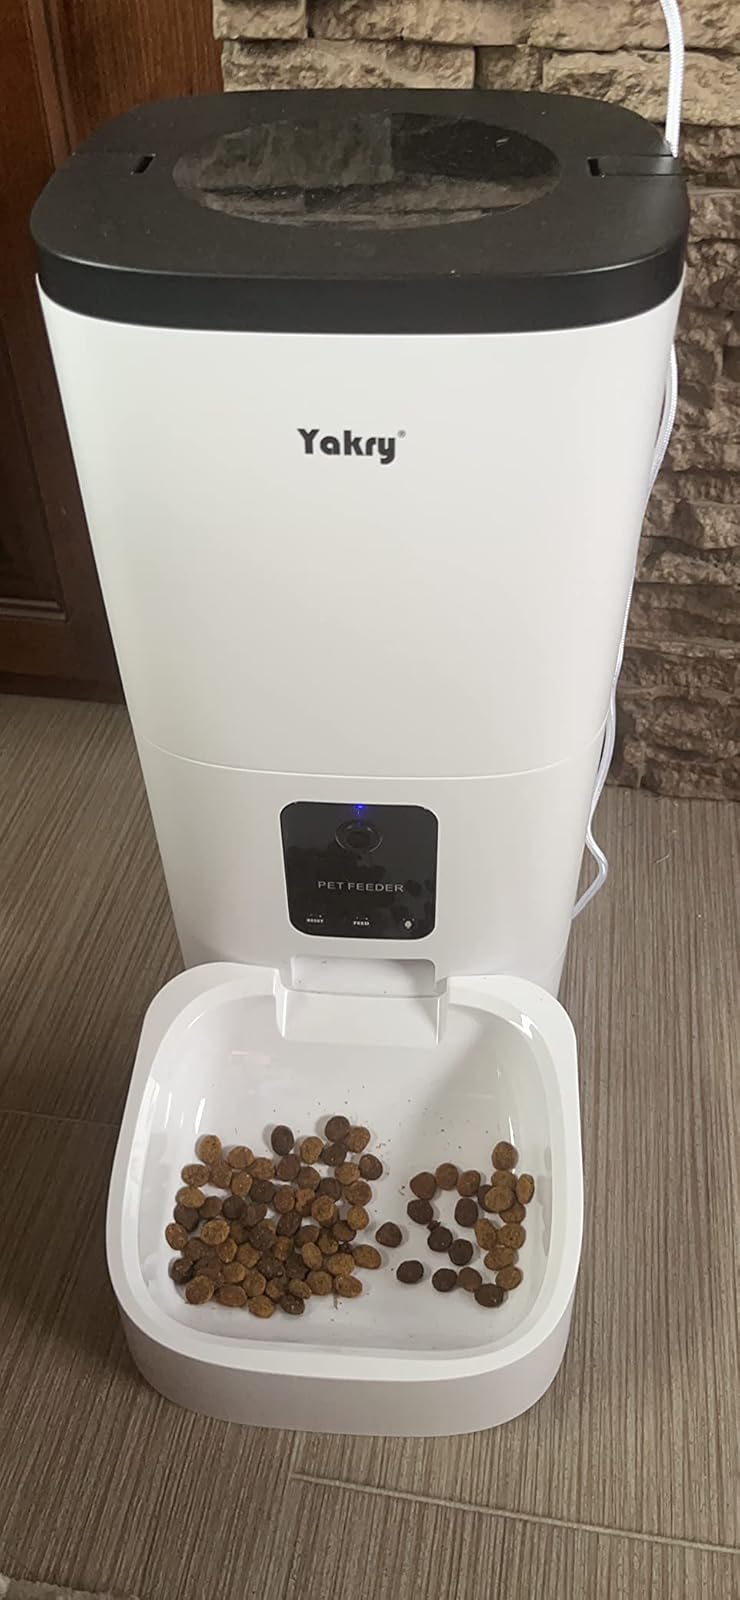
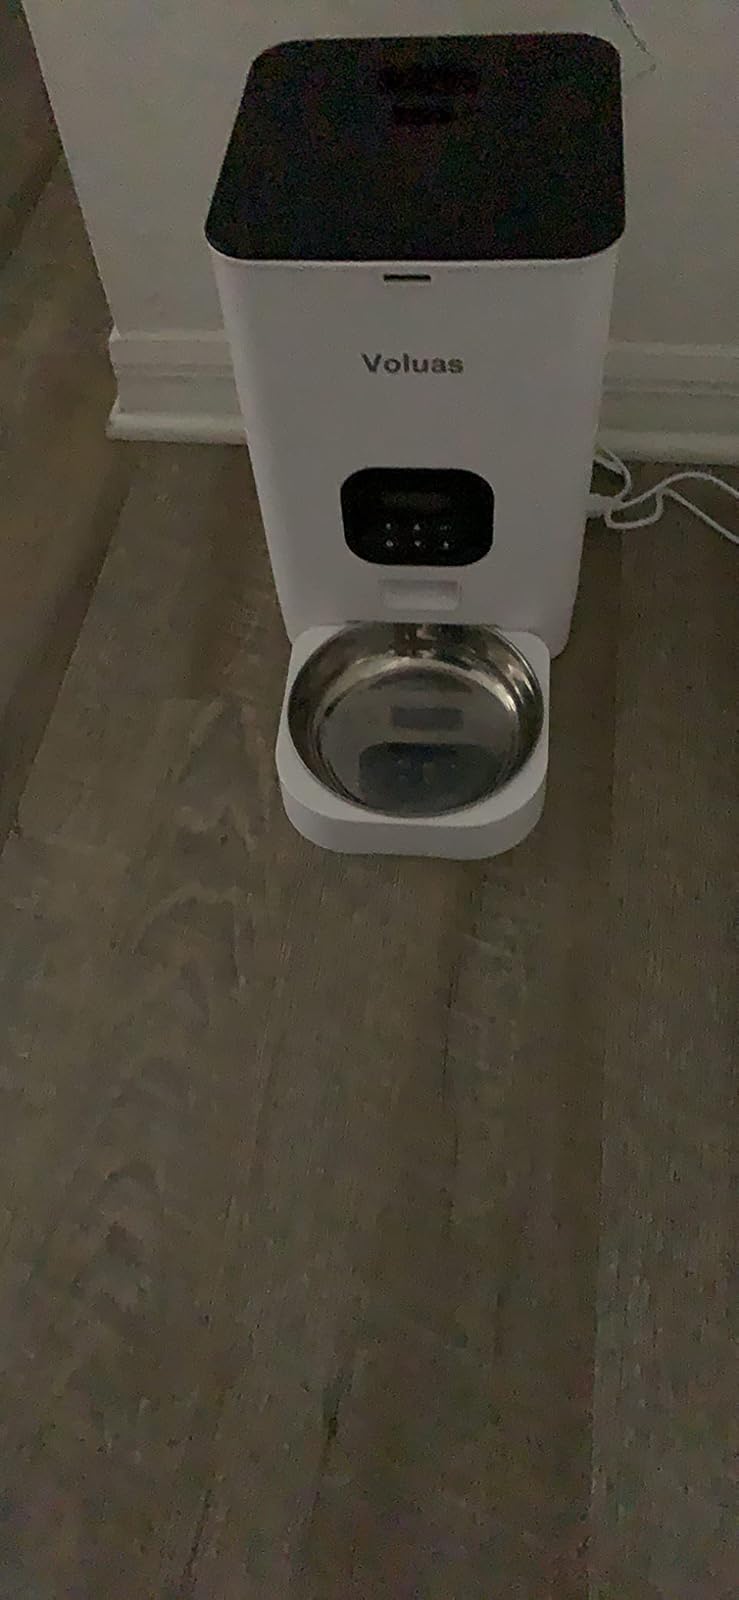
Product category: items_feeder
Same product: no